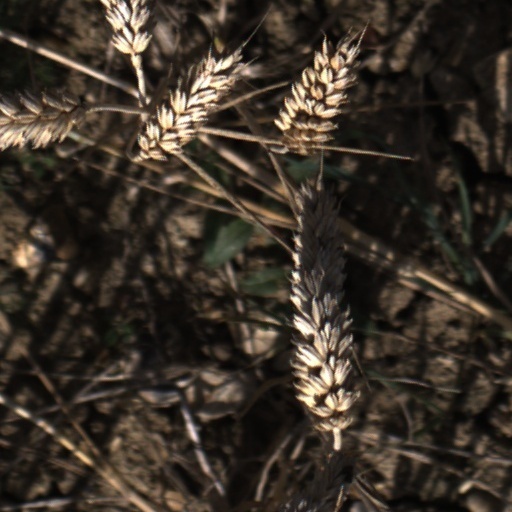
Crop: wheat